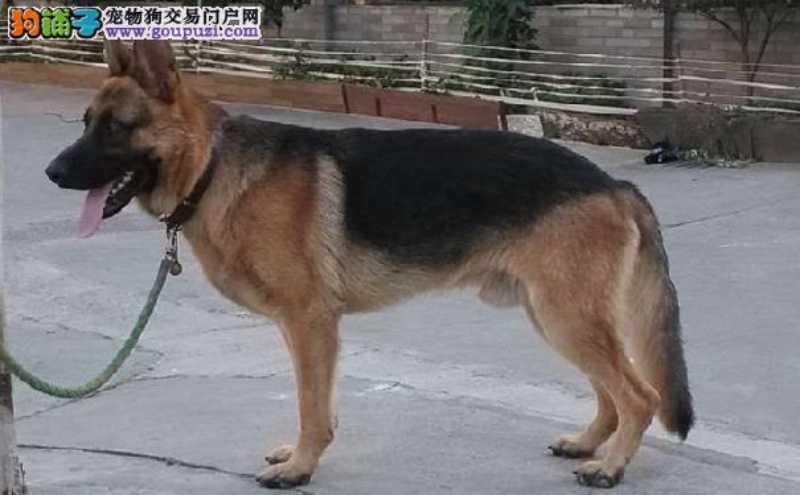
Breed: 258-n000104-Black_sable